Cubic crystal system

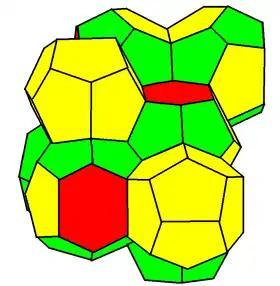
Weaire–Phelan structure

It has three orientations of stacked tetradecahedrons with pyritohedral cells in the gaps. It is found as a crystal structure in chemistry where it is usually known as a "type I clathrate structure". Gas hydrates formed by methane, propane, and carbon dioxide at low temperatures have a structure in which water molecules lie at the nodes of the Weaire–Phelan structure and are hydrogen bonded together, and the larger gas molecules are trapped in the polyhedral cages.